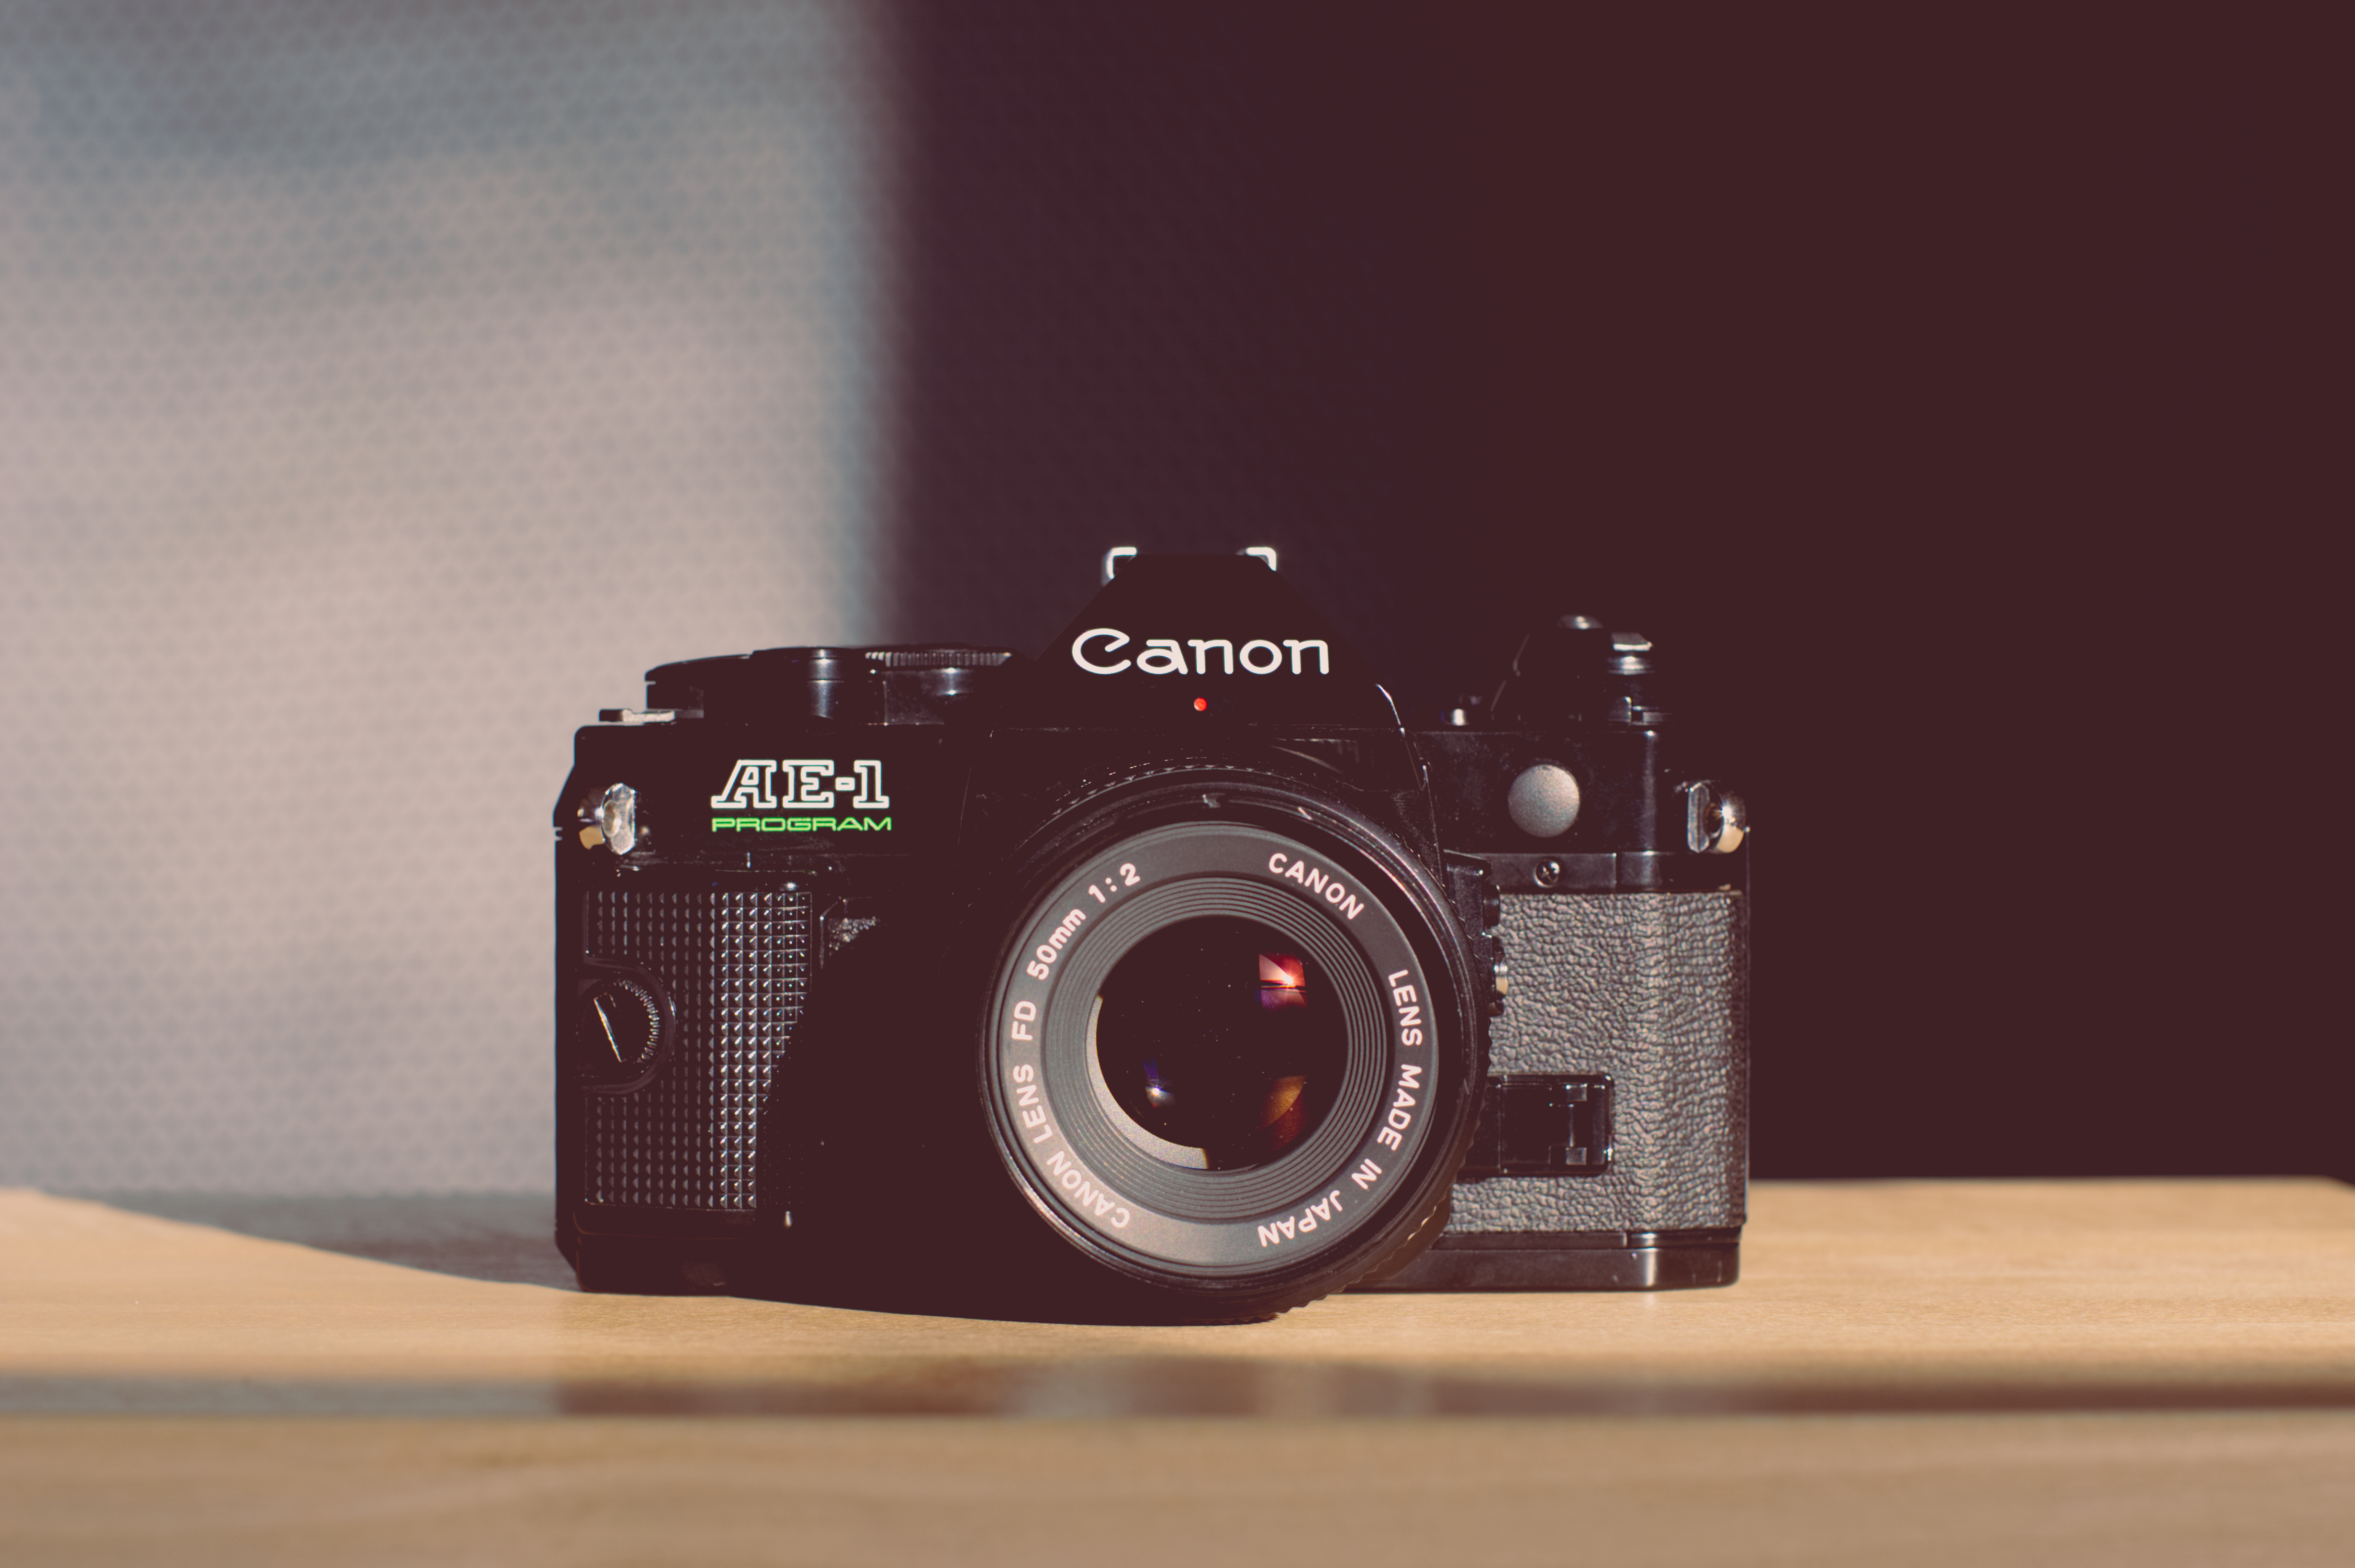
camera, photography, equipment, canon, photographic equipment, brand, product, reflex camera, digital camera, camera lens, digital slr, single lens reflex camera, cameras optics, mirrorless interchangeable lens camera